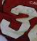
Number: 3